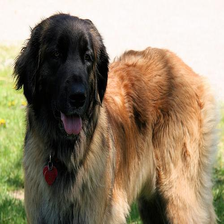
Species: dog
Breed: leonberger